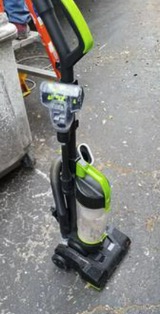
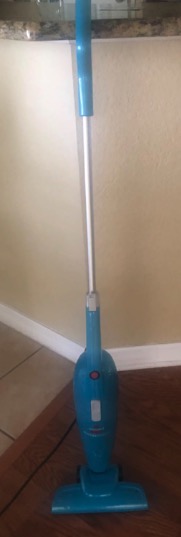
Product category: items_vacuum
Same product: no